Traditionalism (Spain)

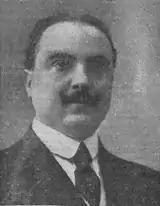
José M. Albiñana

As a political doctrine the Spanish Traditionalism did not develop its own economic theory. Explicit references are rare, either very general or very fragmented. Wartime experience of Carlist states briefly emergent during Carlist Wars provide little guidance, be it in general economic terms or in terms of detailed questions like fiscal, monetary or trade policy. Massively changing economic conditions from remnants of late feudalism of the late 18th century to the post-industrial globalization of the early 21st century at various points in time elicited comments applicable to specific conditions, but falling short of a general theory.